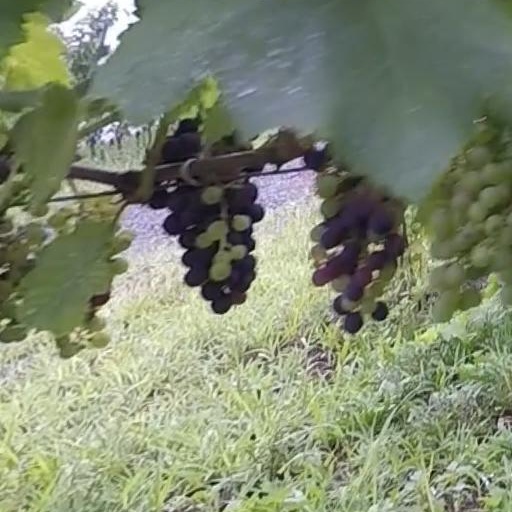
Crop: grape